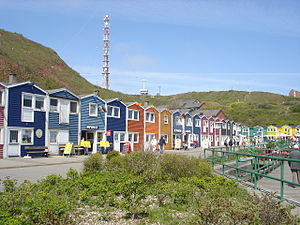
Hummerboder
Hummerboderne på Helgoland
Hummerboderne på friserøen Helgoland i det nordlige Tyskland, blev oprindelig bygget som skure og værksteder for øens fiskere. Mod slutningen af 1900-tallet blev boderne på øens Underland dog i stigende grad anvendt som salgssteder, gallerier og cafer for turisterne. De mange farvede boder blev efterhånden en af øens seværdigheder. De er typisk bygget som farvet to-etagers træbygning med flad gavl og hvide vindueskarme.